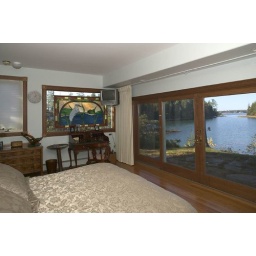
Wake up to spectaclar water views in the master bedroom with master bathroom.